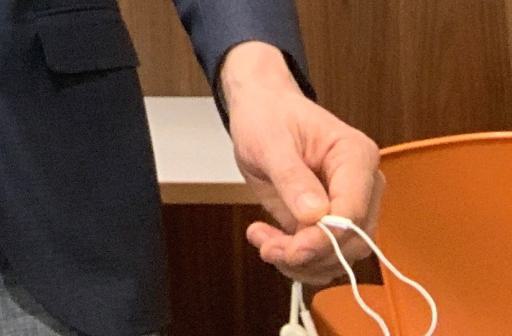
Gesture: no_gesture